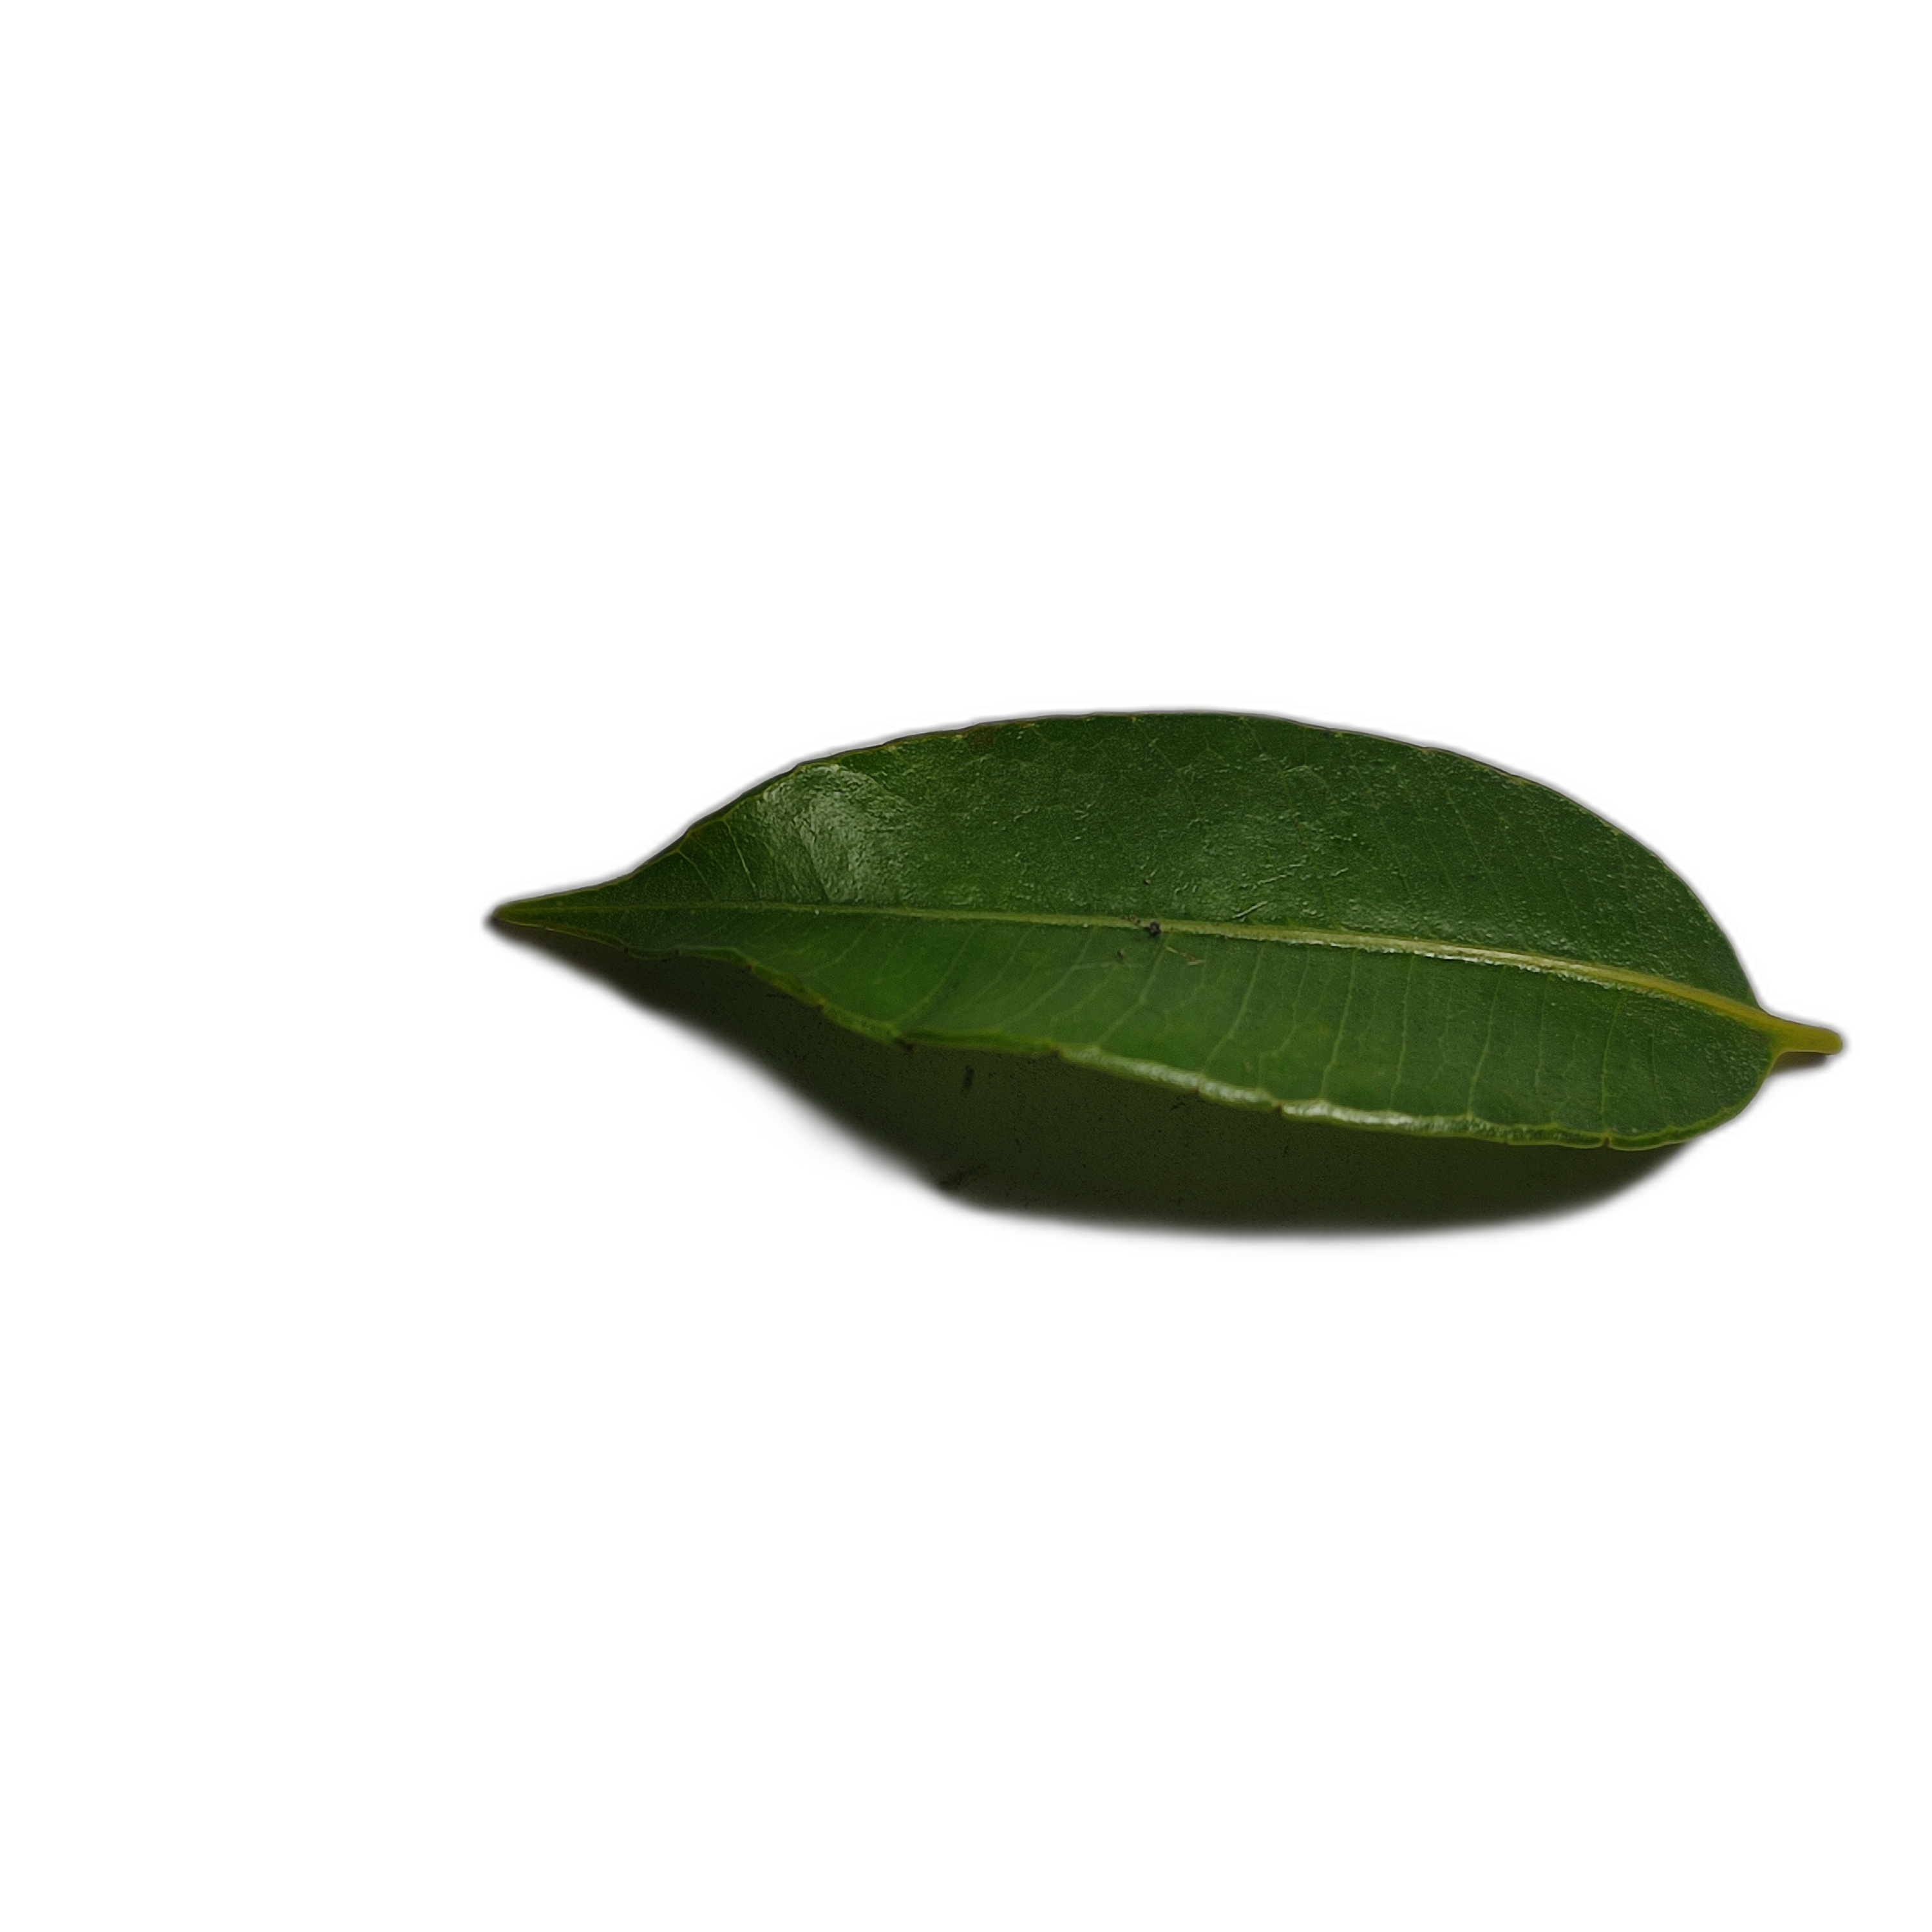
Label: healthy